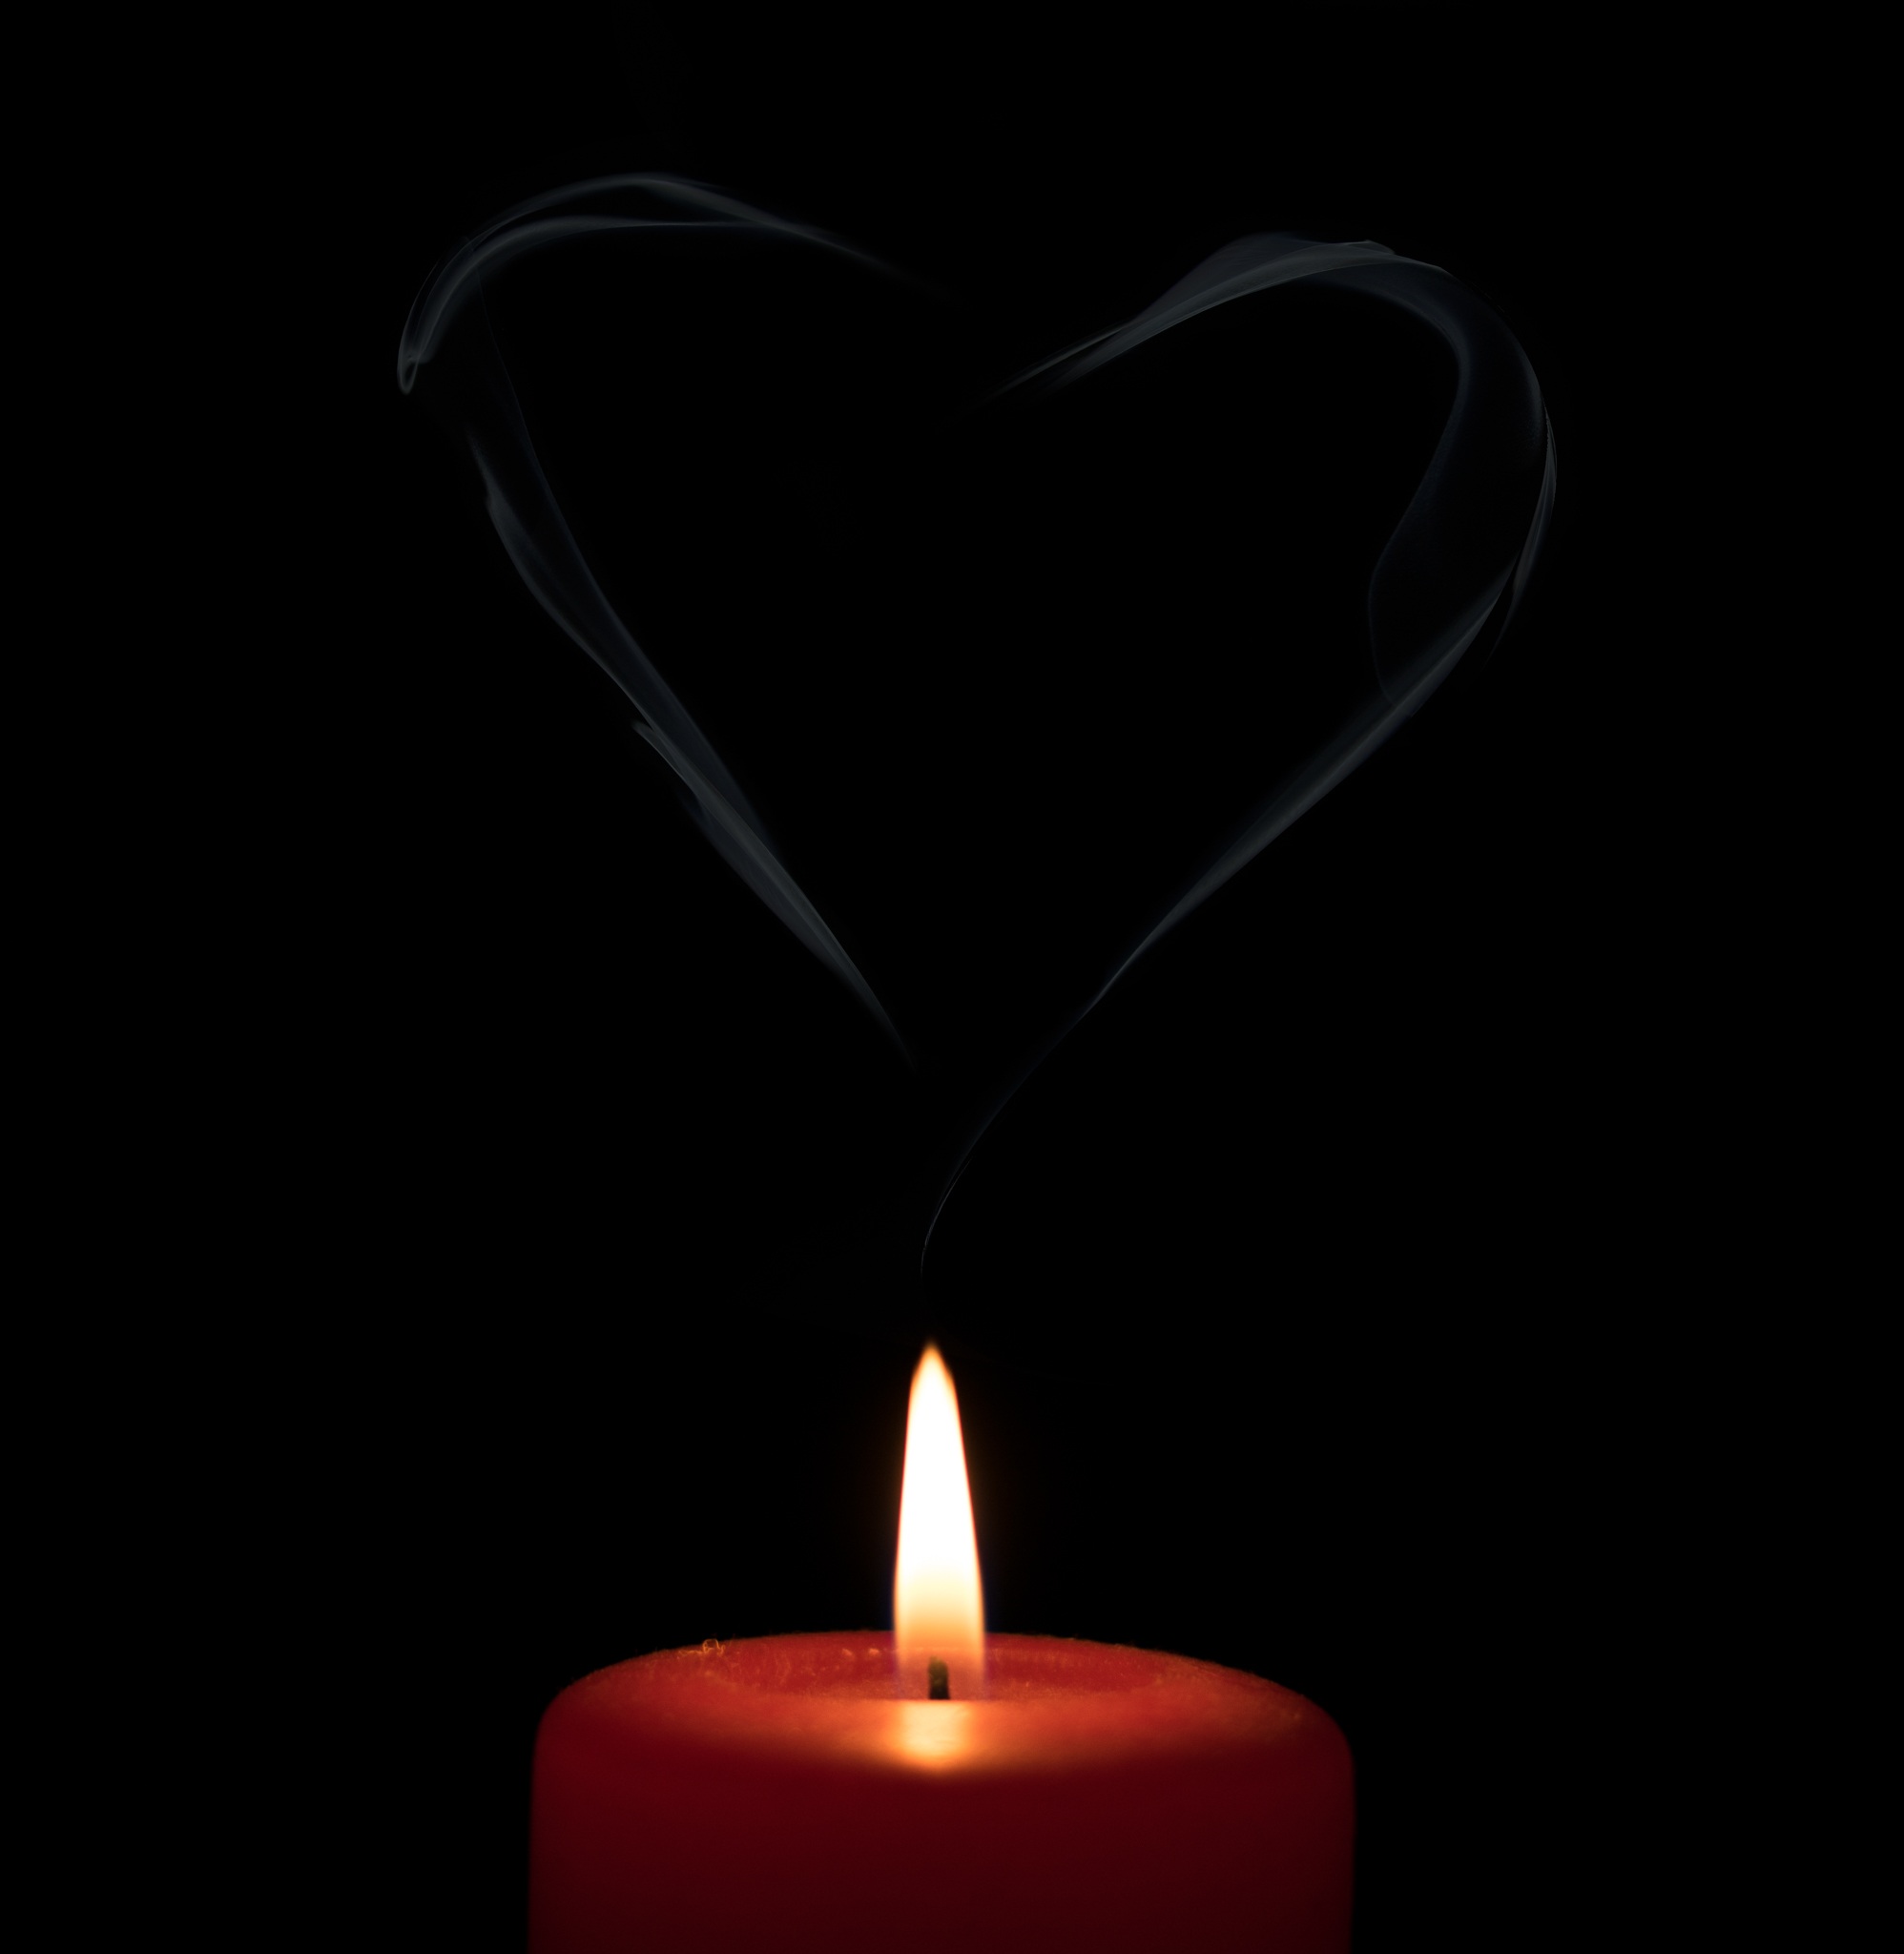
light, glowing, sweet, smoke, dark, celebration, love, heart, decoration, red, holiday, flame, fire, romance, romantic, glow, candle, lighting, burn, card, font, illustration, burning, bright, hot, organ, valentine, shape, candlelight, valentines day, february, still life photography